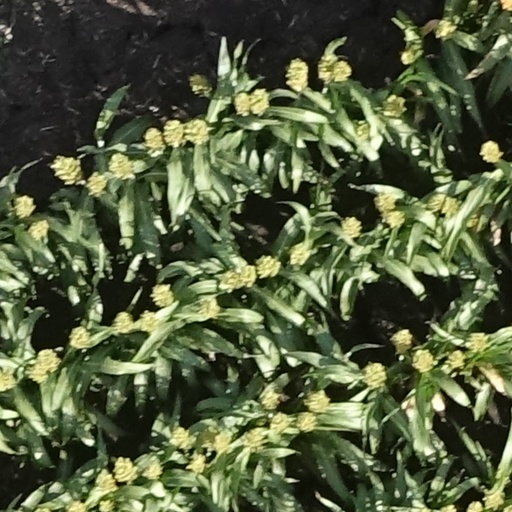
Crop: sorghum